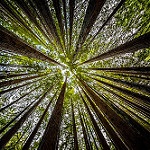
Label: forest